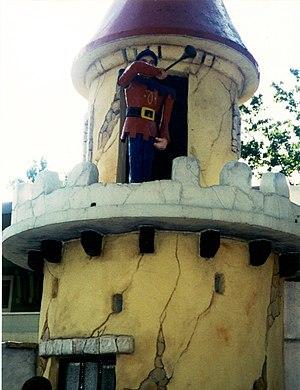
Incontestablement